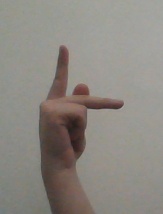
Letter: dha